Lunugala

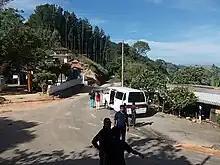
Madolsima Village

Basically the society of lunugala consists of three major types—Sinhala, Tamil and Muslims. These people live peacefully together. In some places there are cross marriages as Tamil-Muslims, Muslim-Sinhala and Tamil-Sinhala.